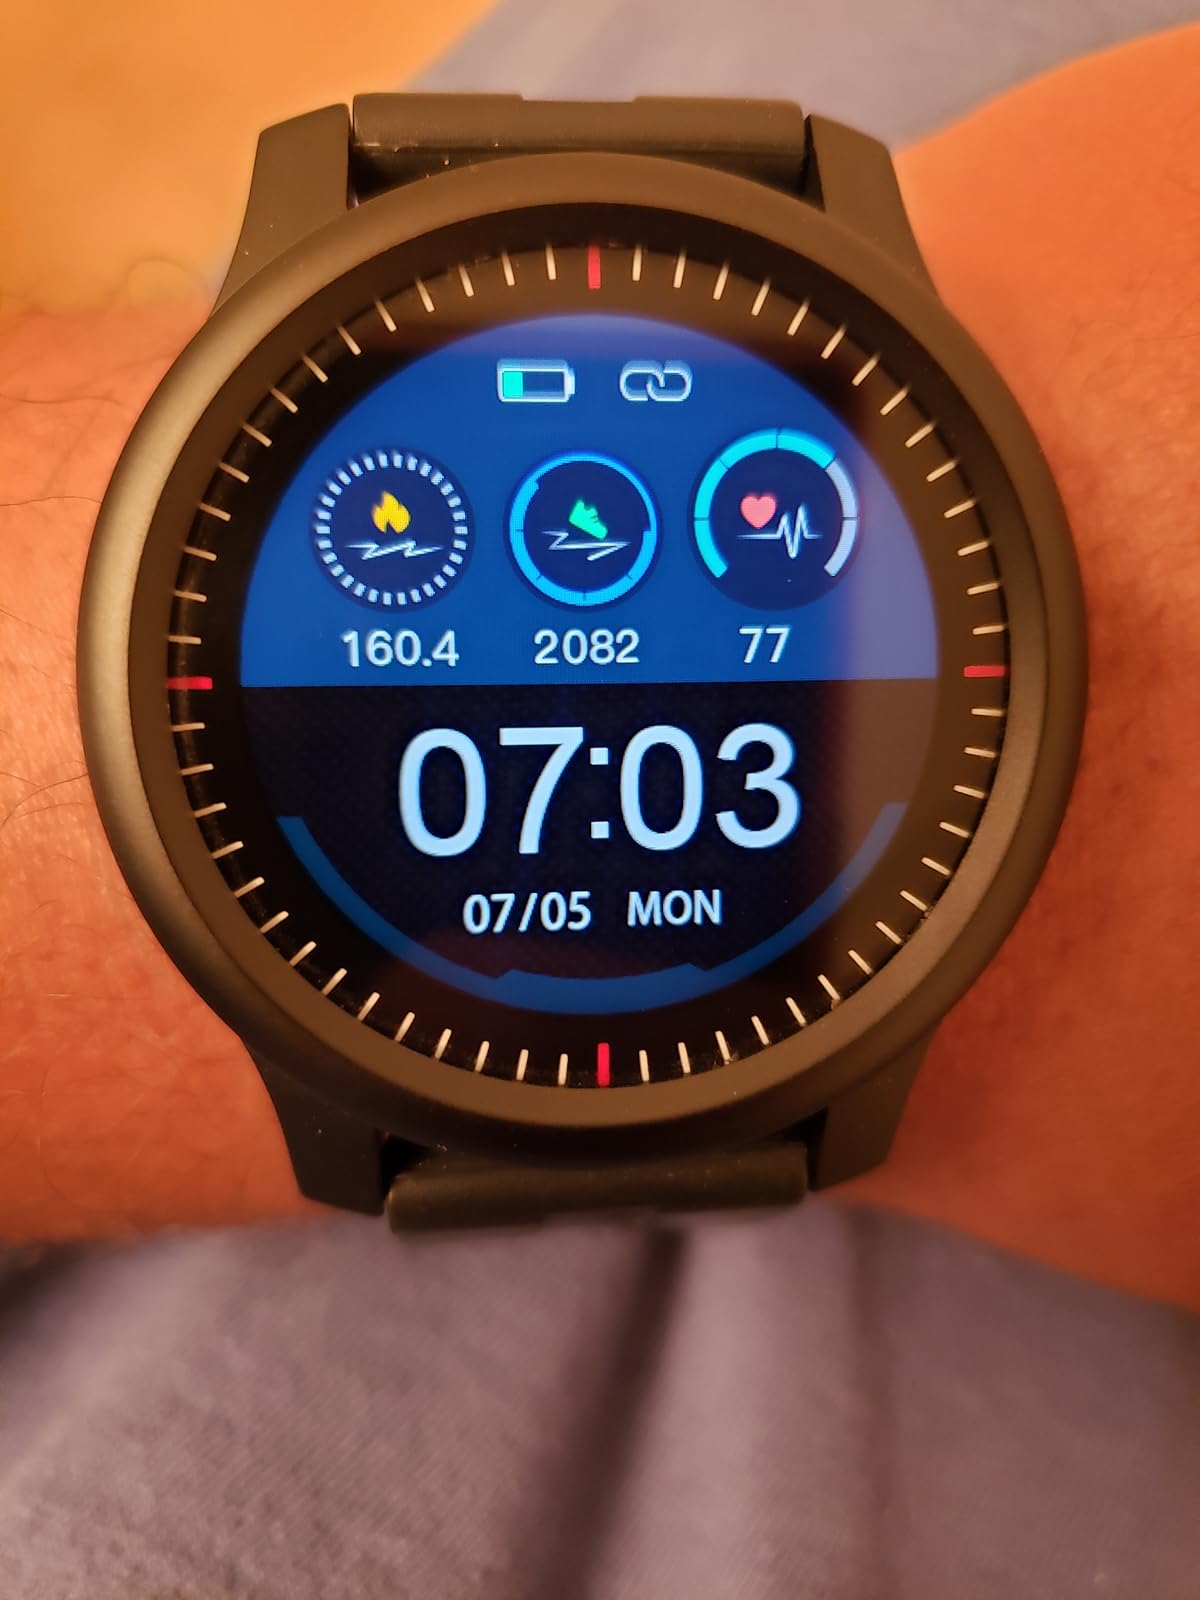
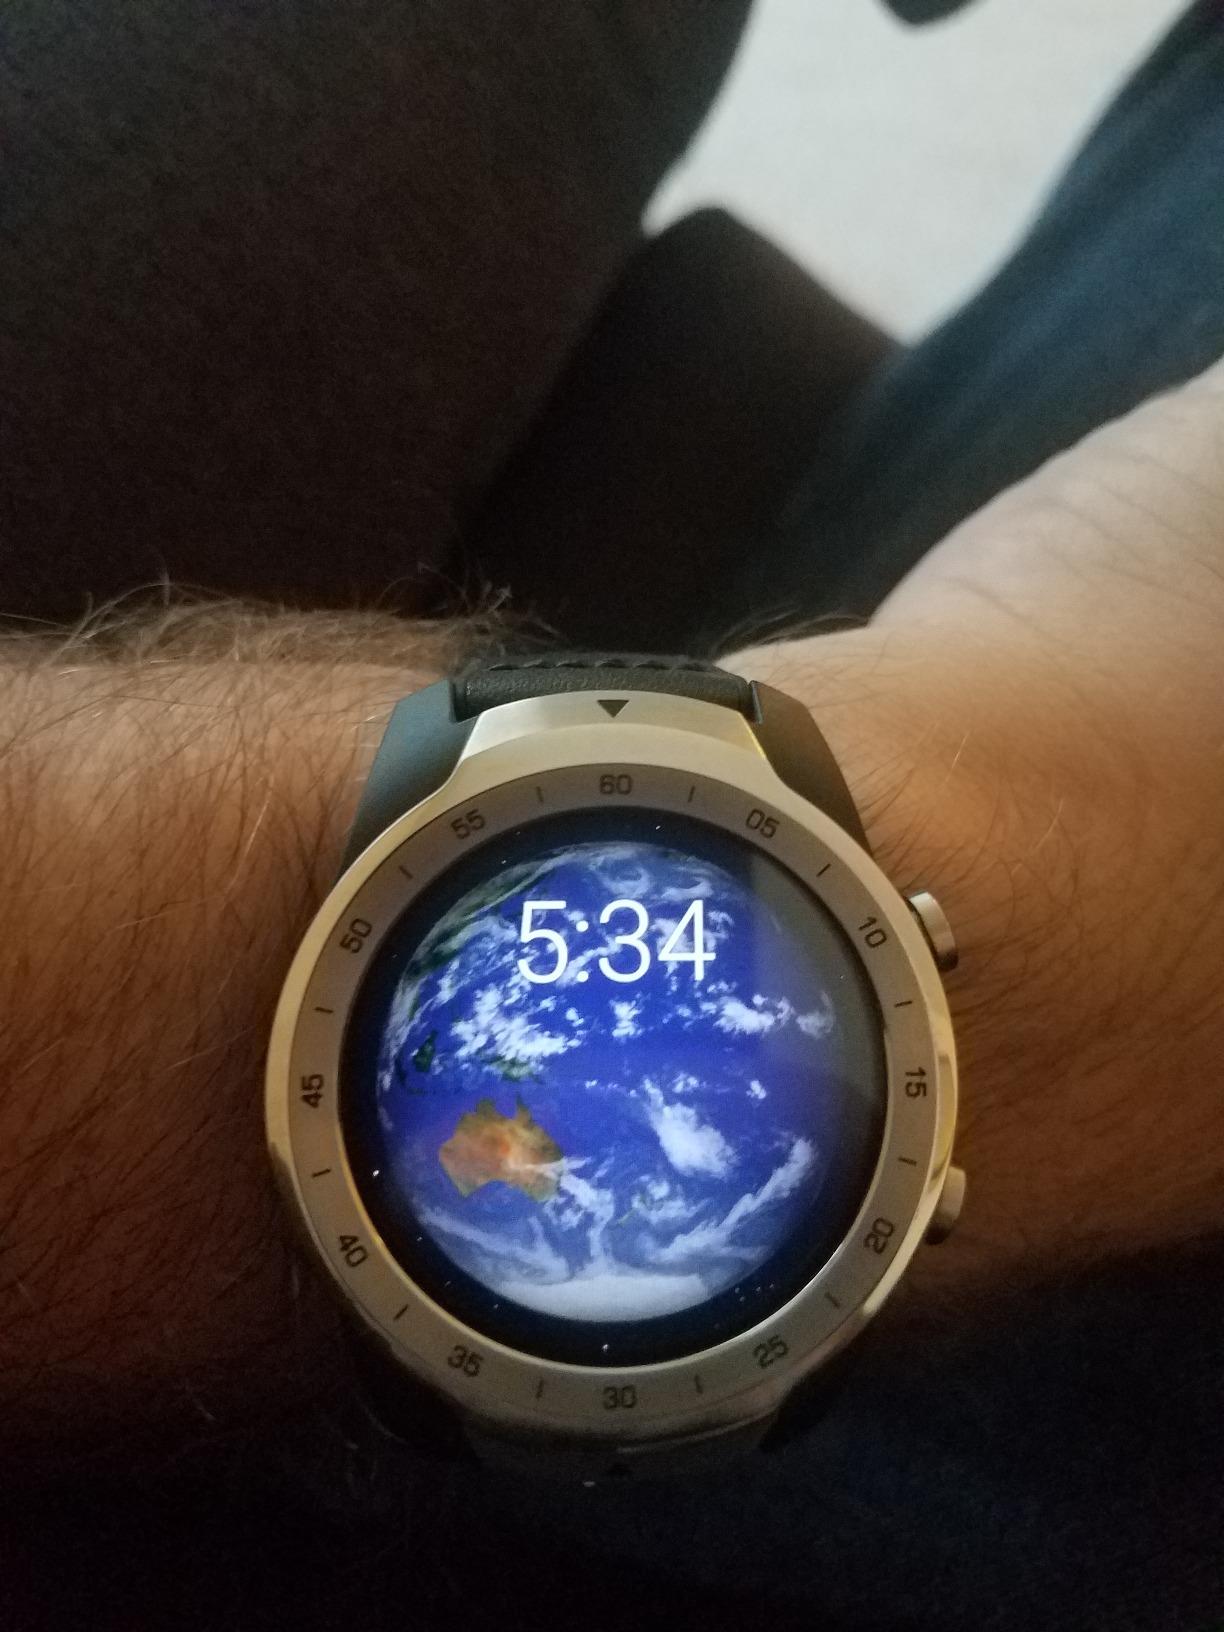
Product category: smartwatch
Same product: no